Edwin Emery Slosson

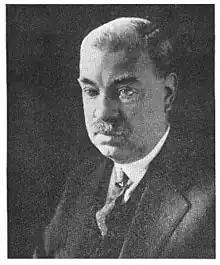

Edwin Emery Slosson (June 7, 1865 – October 15, 1929) was an American magazine editor, writer, journalist and chemist. He was the first head of Science Service, and a notable popularizer of science.